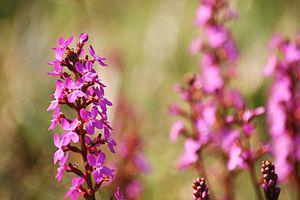
Stylidium est un genre de plantes dicotylédones qui appartiennent à la famille des Stylidiaceae. Le nom du genre Stylidium est dérivé du grec στύλος, qui fait référence à la structure particulière de l’appareil reproducteur de ses fleurs. La pollinisation est réalisée par l'utilisation de « gachettes », qui comprend les organes reproducteurs mâles et femelles fusionnés en une colonne florale qui jaillit rapidement en avant en réponse au toucher d'un insecte, le couvrant de pollen. La plupart des quelque 300 espèces du genre ne se trouvent qu'en Australie, ce qui en fait le cinquième plus grand genre du pays. Ces plantes sont considérées comme des plantes protocarnivores ou carnivores car les trichomes glanduleux qui couvrent les tiges florales et les fleurs peuvent piéger, tuer et digérer de petits insectes grâce à des protéases produites par la plante.